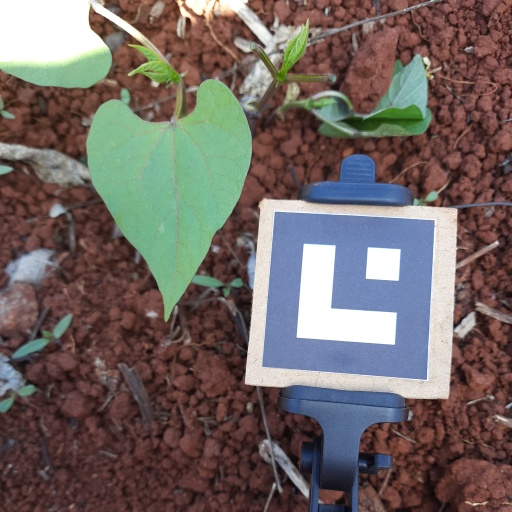
Observations: flat surface, no eating holes, under shade